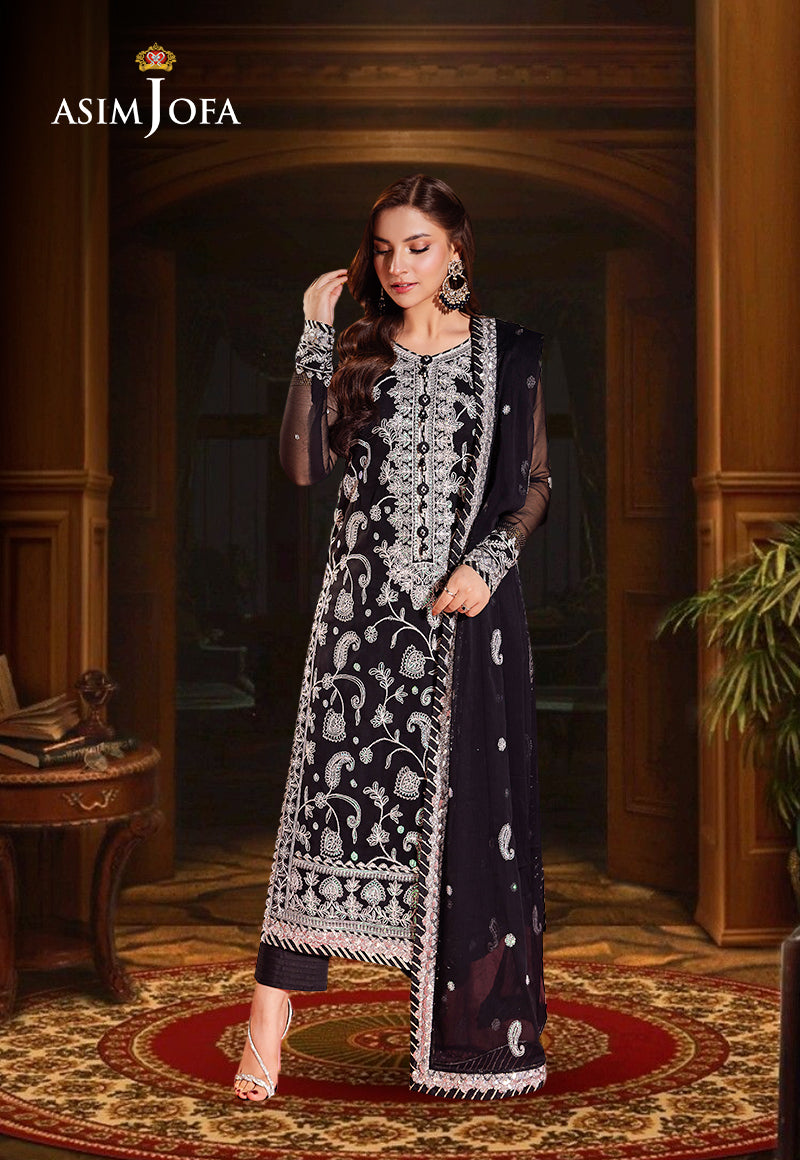
black embroidered georgette suit